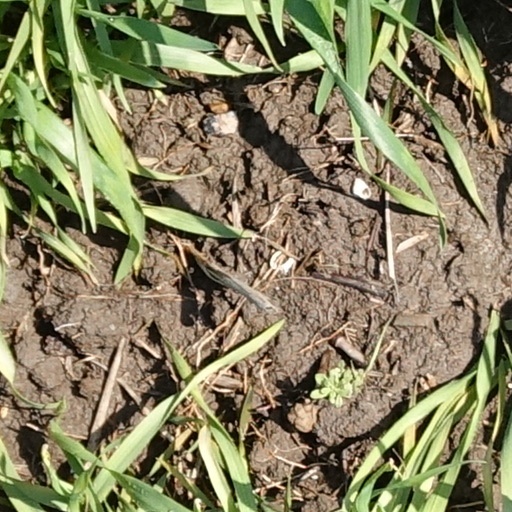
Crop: wheat